2002 Winnipeg municipal election

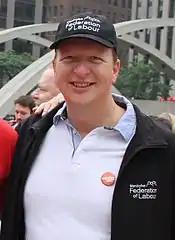
Rebeck at a Labour Day parade in 2013

Electors could vote for two candidates. Percentages are determined in relation to the total number of votes.